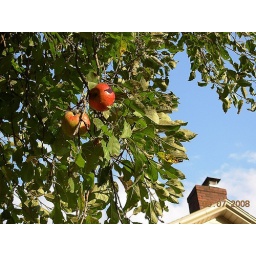
Screen display copy of our Jonathan apple tree with the roof peak of our house in the background.